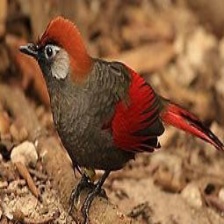
Species: RED TAILED THRUSH
Scientific name: NEOCOSSYPHUS RUFUS